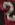
Number: 2